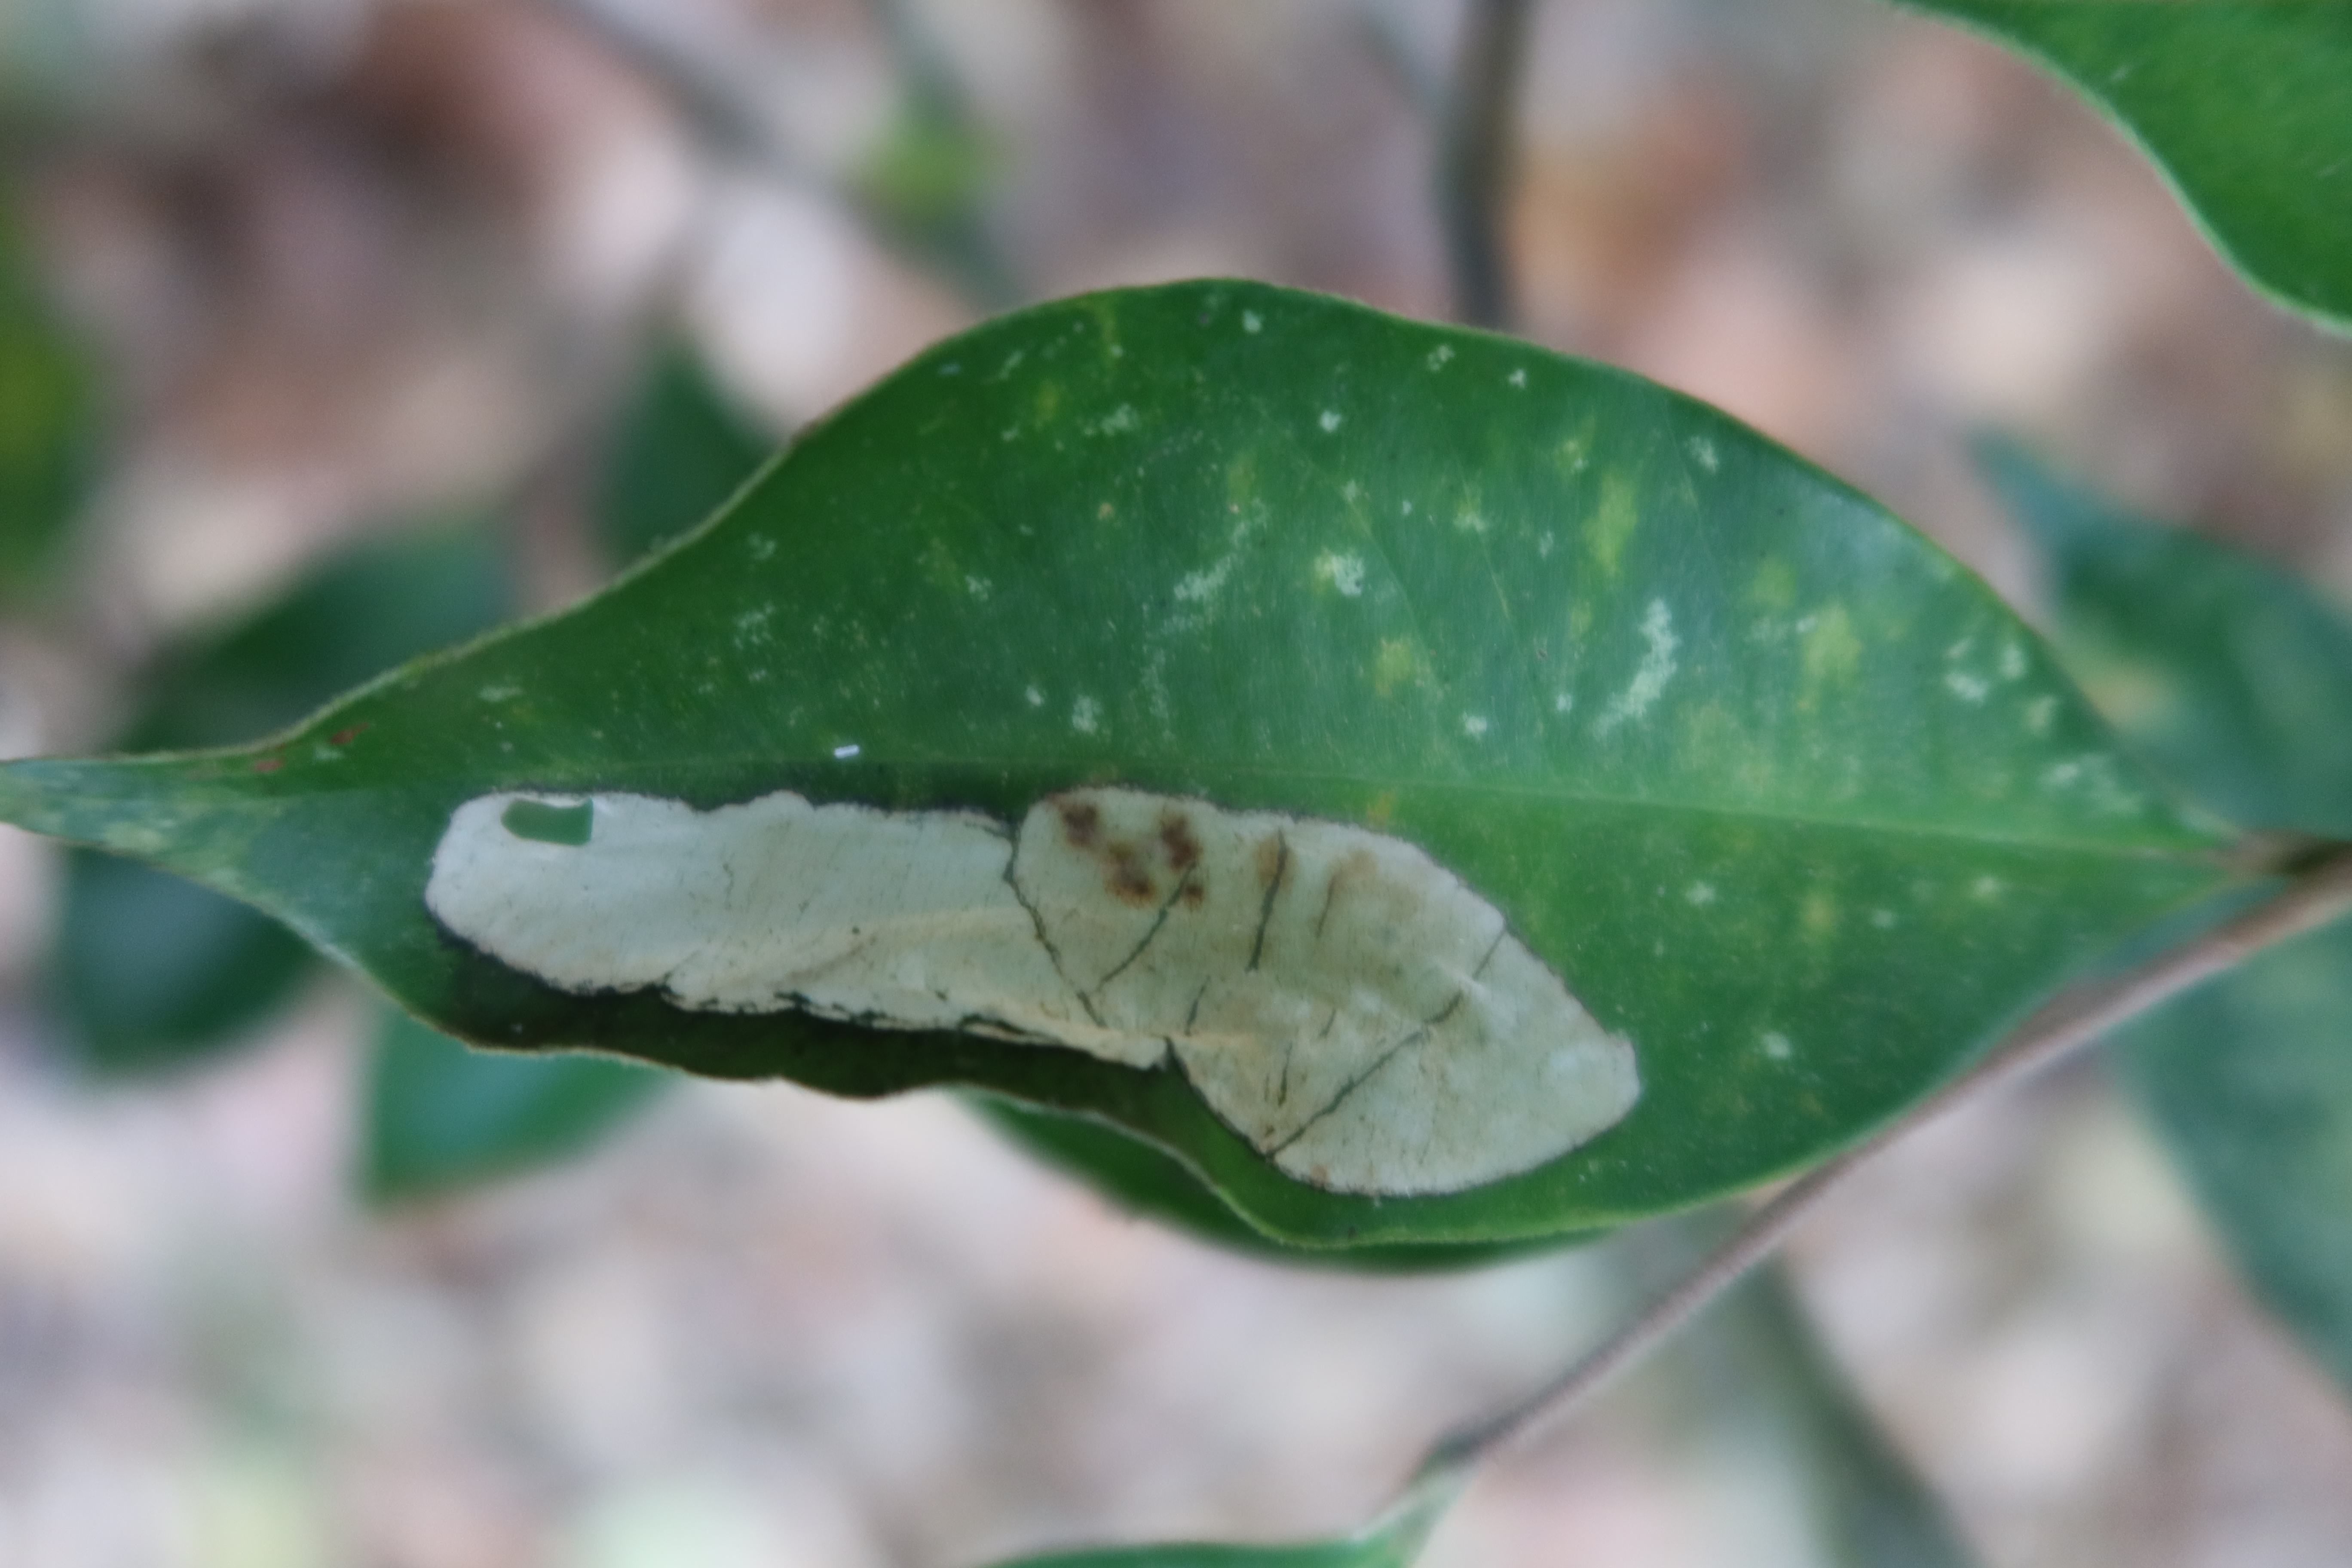
Label: Translucent lesion